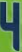
Number: 4